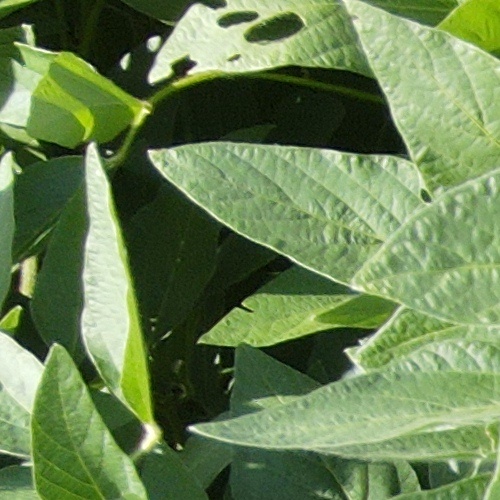
Label: Caterpillar